Photography in Luxembourg

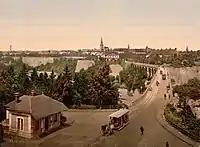
An early Photochrom colorized image of Luxembourg, author unknown (c. 1895)

Batty Fischer (1877–1958) was a dentist in Luxembourg City, but he is best remembered for his collection of some 10,000 photographs that richly document the development of the town from the end of the 19th century until the 1950s. Many of these document the development of the city's buildings, particularly facades and artistic finishings, in which he took a special interest. His shots often convey an unusual liveliness as he managed to catch his subjects in the course of their normal activities, sometimes amusingly portraying their leisure moments. Unlike other extant photographs of Luxembourg from the same period, those taken by Fischer are unusual in their number and continuity. Every weekend when he was free to walk around the town, Fischer would take the most recent examples of his work to the local authorities and receive a few hundred francs on condition he wrote a short description of the historical context on the back. In this way, Fischer left a full record of how the town evolved over a lengthy period, from the Belle Époque to the post-war years.